Łowicz

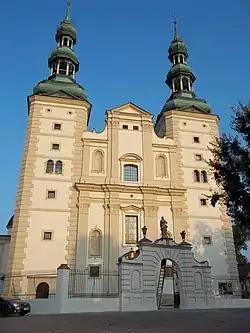
Cathedral Basilica of the Assumption of the Blessed Virgin Mary

Łowicz has a football team called Pelikan Łowicz, who languish in the lower divisions of the Polish leagues, and Księżak Łowicz - basketball team.